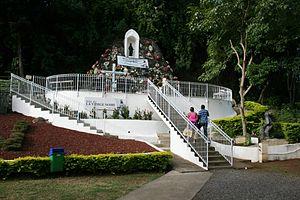
Vue de la Vierge noire de la Rivière des Pluies, à Sainte-Marie de La Réunion.
La Vierge noire de l'île de La Réunion est un lieu de culte se situant plus précisément à la Rivière des Pluies, qui est un quartier de la commune de Sainte-Marie. Elle se trouve près de l'Église Saint-François-Xavier. La Vierge noire draine des milliers de fidèles chaque année, elle est fêtée le 1ᵉʳ mai. Son pèlerinage est l'un des plus populaires de l'île de La Réunion.